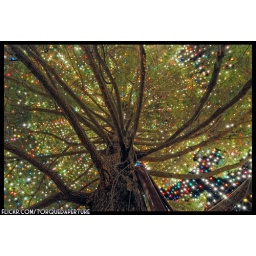
HUGE christmas tree down the street from me. over 12,000 lights.